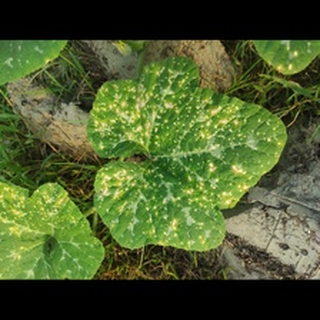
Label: pumpkin_powdery_mildew